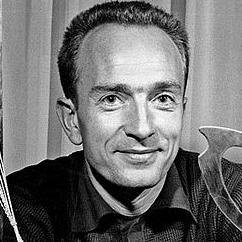
Age: 30